The Prince and Betty (film)

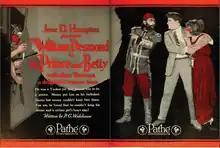
Advert for the film

The Prince and Betty is a lost 1919 American silent comedy film directed by Robert Thornby. It features Boris Karloff in an uncredited role. It is based on the 1912 novel "The Prince and Betty" written by P. G. Wodehouse.